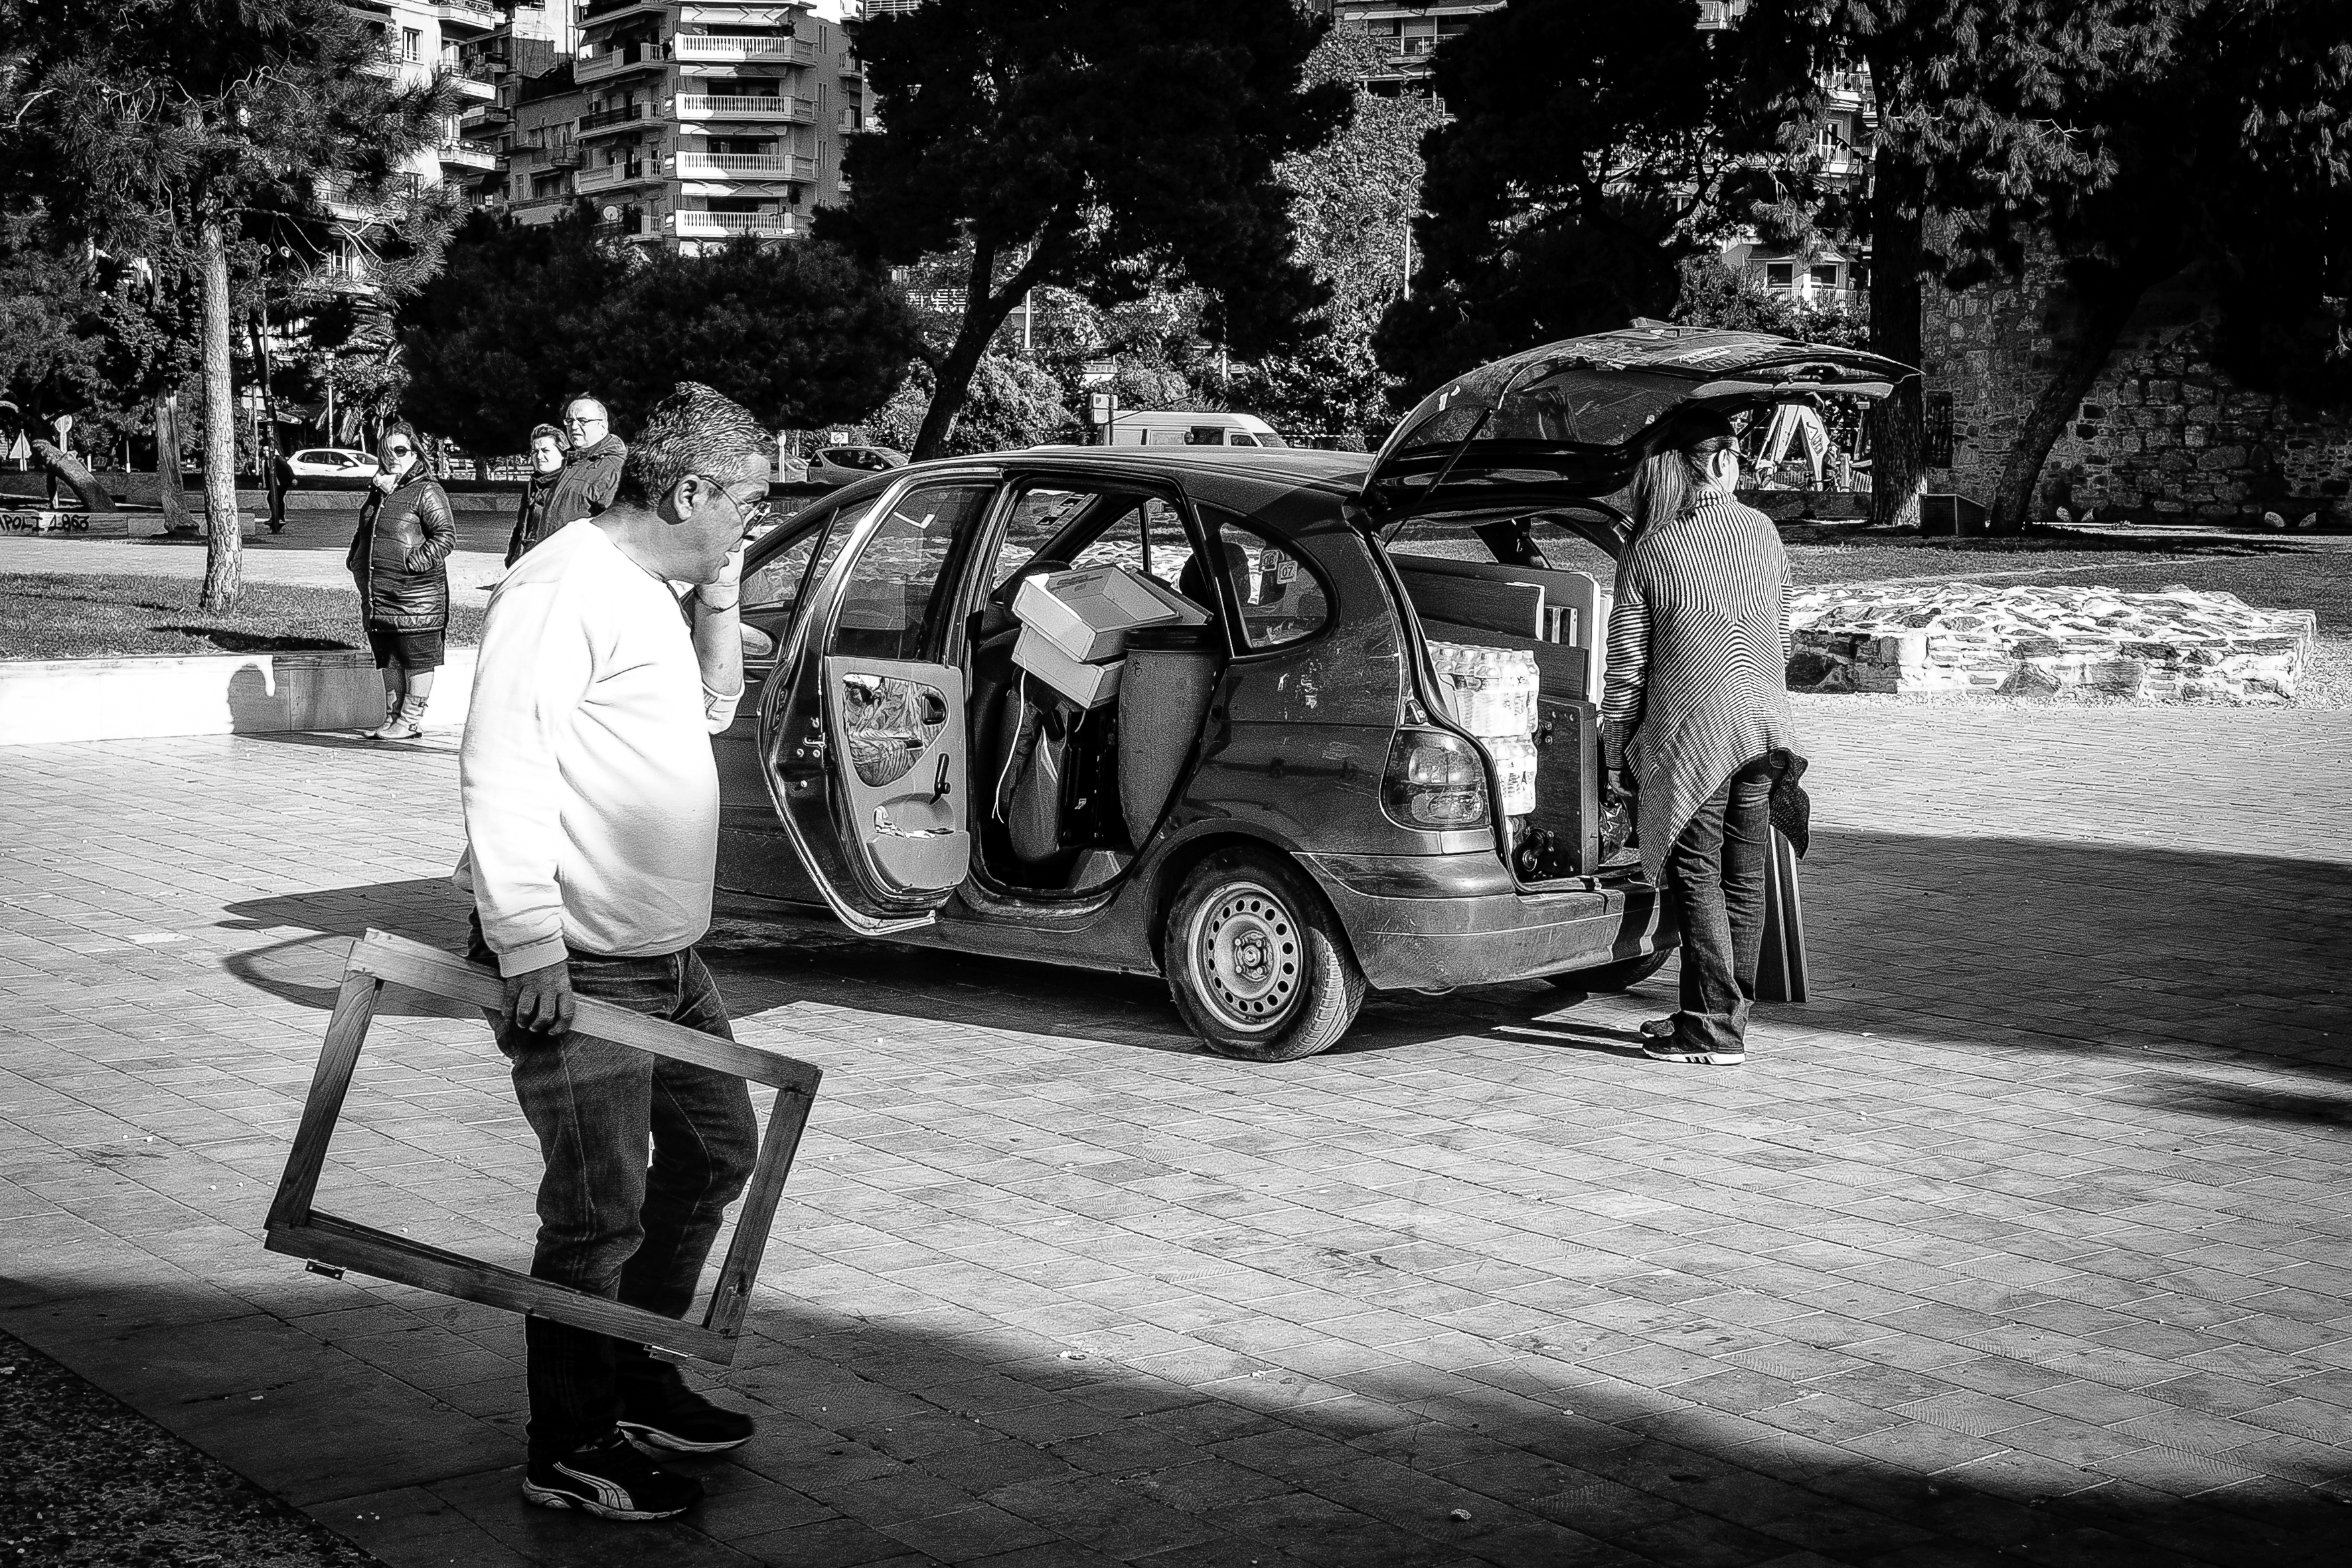
black and white, road, white, street, car, photography, urban, travel, fujifilm, vehicle, black, monochrome, bw, blackandwhite, blackwhite, cool image, infrastructure, ngc, photograph, snapshot, greece, fuji, fujixt1, fujix, noireblanc, macedonia, thessaloniki, timeless, macedonian, makedonia, macedoniagreece, monochrome photography